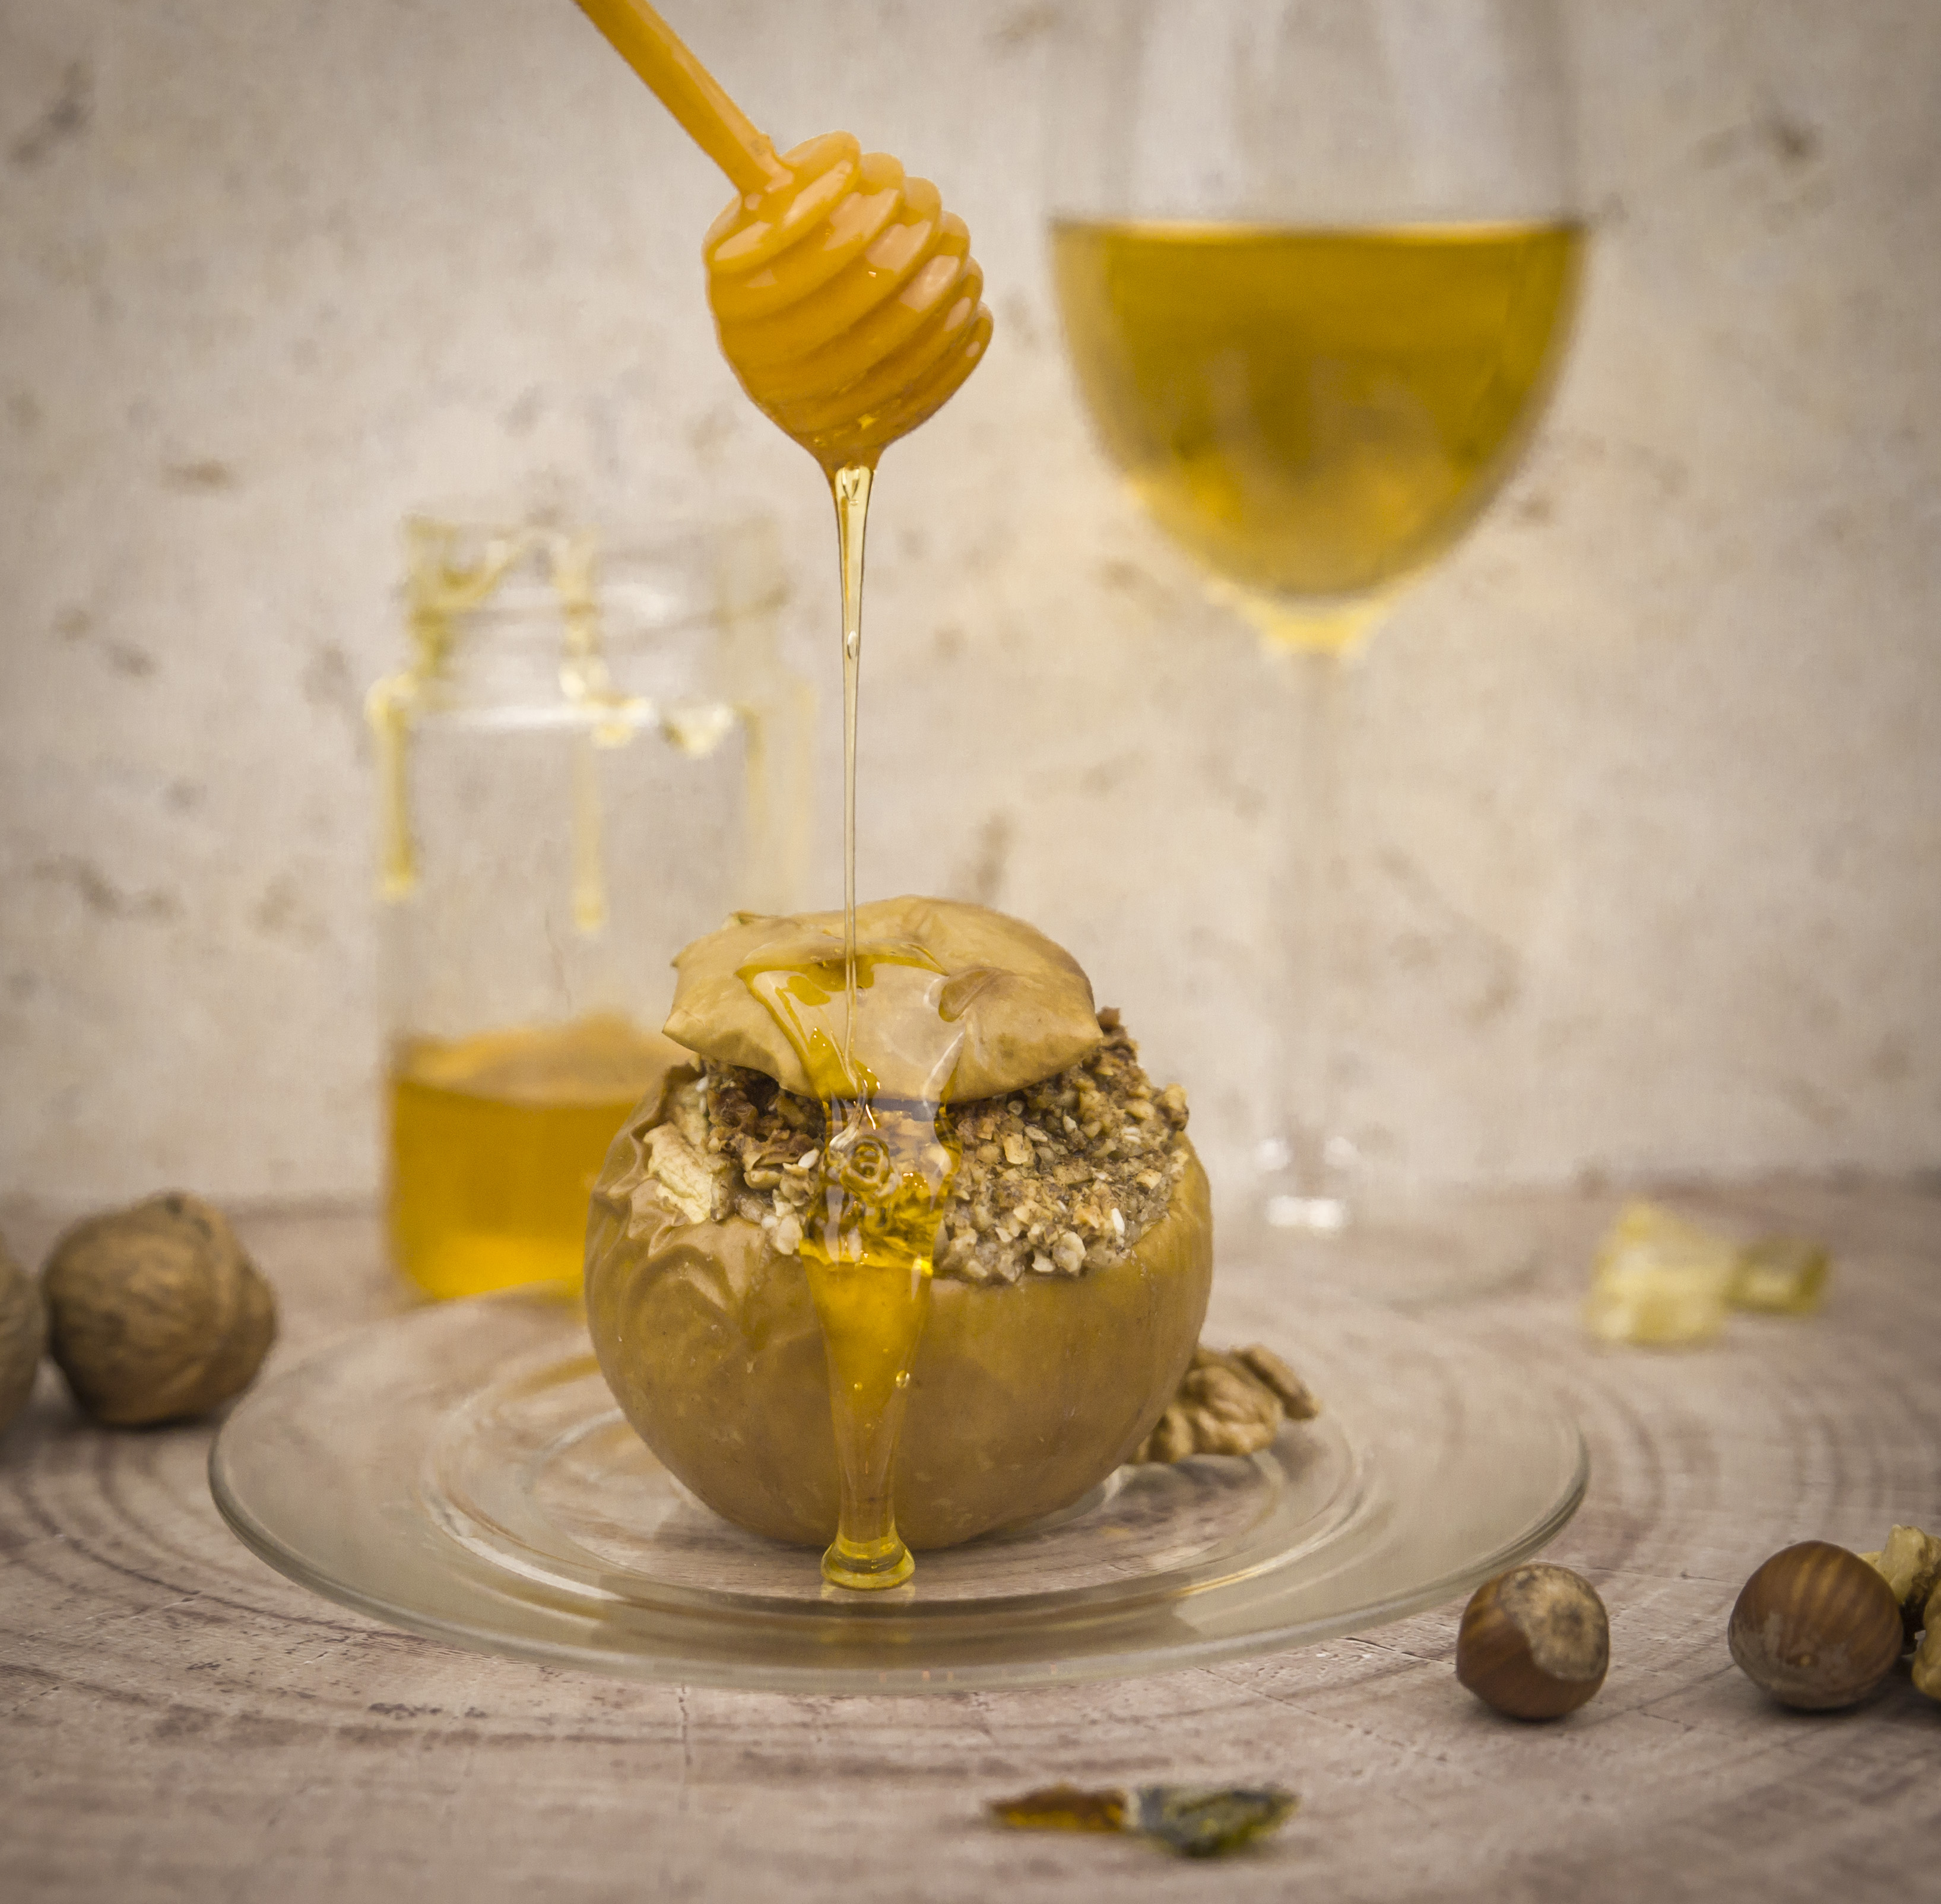
baked, apple, vine, orange, walnut, honey, caramel, dessert, sweet, fruit, homemade, food, tableware, stemware, ingredient, drinkware, aperitif, wine glass, wine, recipe, barware, yellow, table, serveware, cuisine, dish, kitchen utensil, champagne stemware, drink, alcoholic beverage, plate, cocktail, dessert wine, oil, garnish, finger food, classic cocktail, glass, sherry, white wine, produce, fast food, sweetness, baked goods, Becherovka, distilled beverage, culinary art, comfort food, wine cocktail, still life photography, delicacy, Snifter, la carte food, still life, liqueur, non alcoholic beverage, champagne cocktail, spoon, beer cocktail, bread, pudding, brunch, frozen dessert, champagne, baking, alcohol